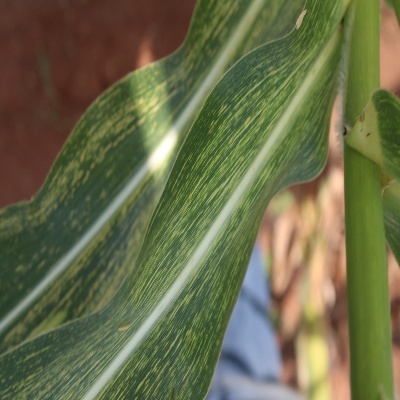
Label: Corn_(Maize)___Maize_Streak_Virus